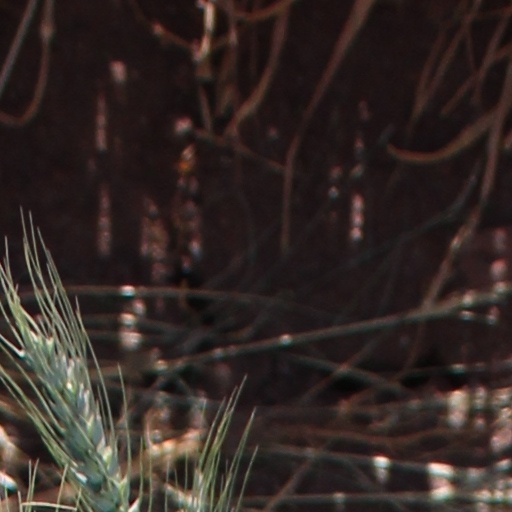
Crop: wheat